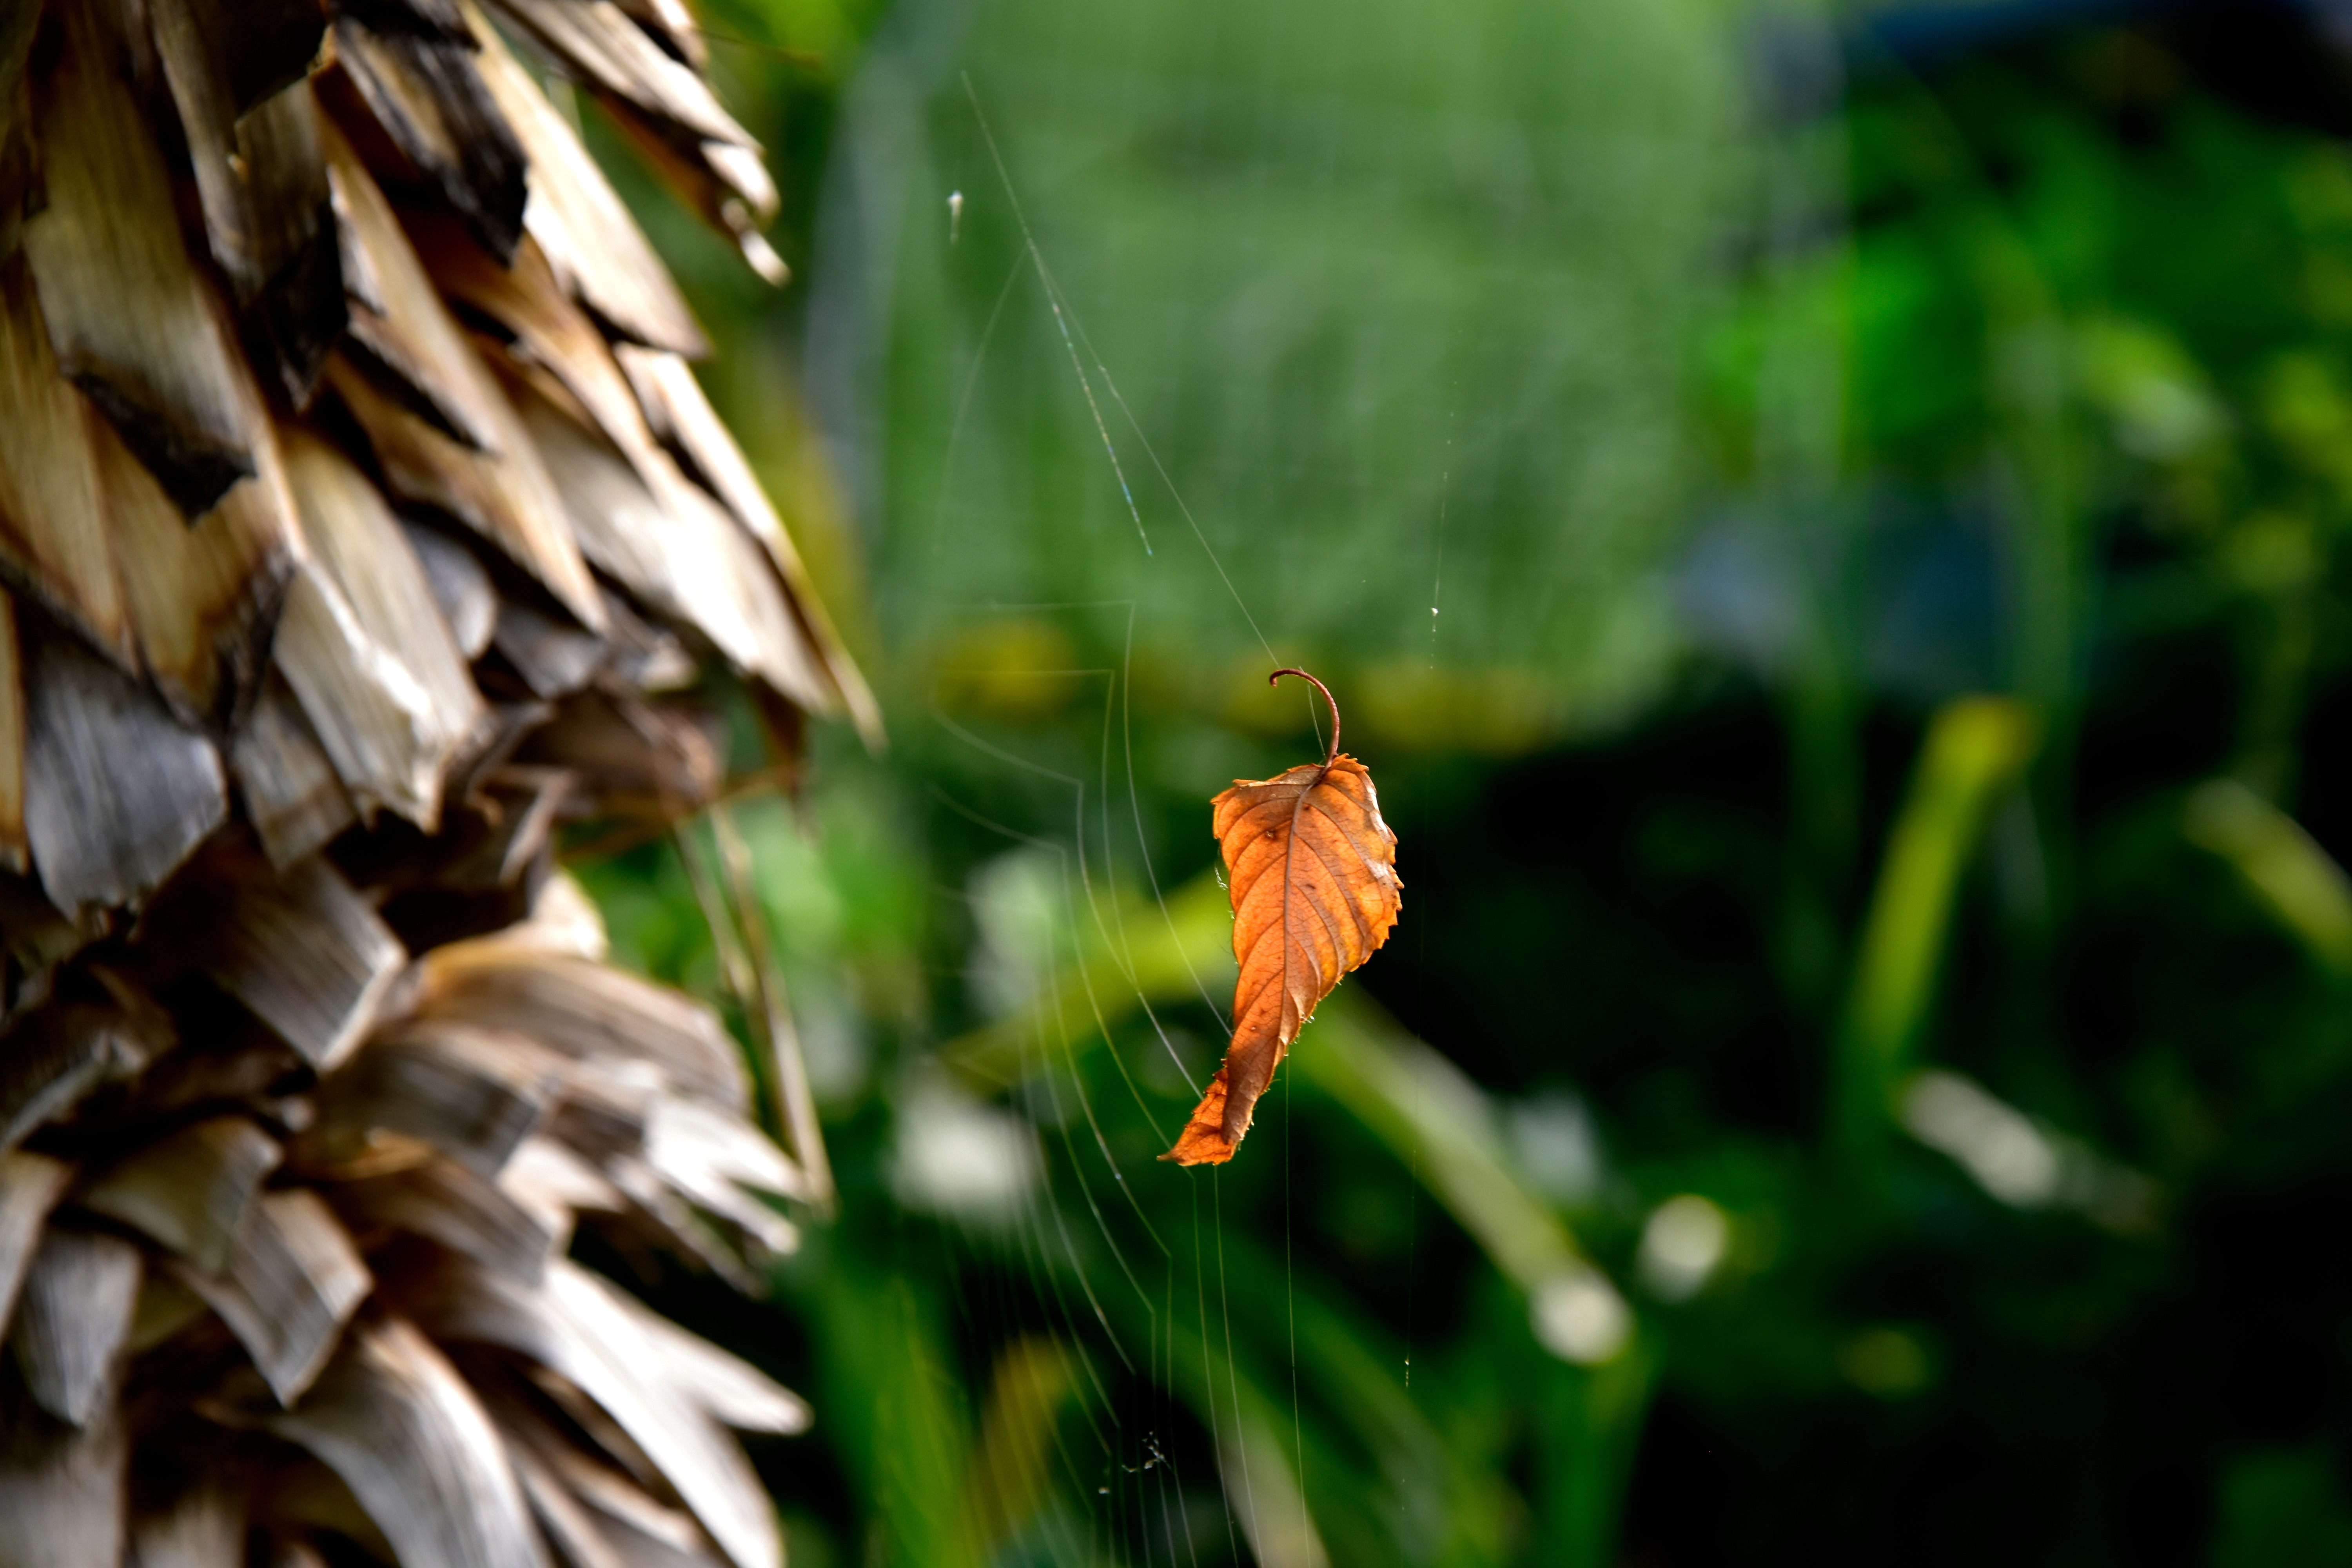
nature, grass, plant, leaf, flower, green, jungle, insect, botany, flora, fauna, invertebrate, close up, macro photography, grass family